Bifid rib

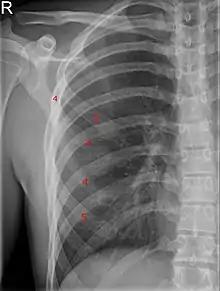
Bifid rib at the right side seen on chest radiograph. The fourth rib splits in two towards the sternal end.

A bifid rib is a congenital abnormality of the rib cage and associated muscles and nerves which occurs in about 1.2% of humans. Bifid ribs occur in up to 8.4% of Samoans. The sternal end of the rib is cleaved into two. It is usually unilateral.